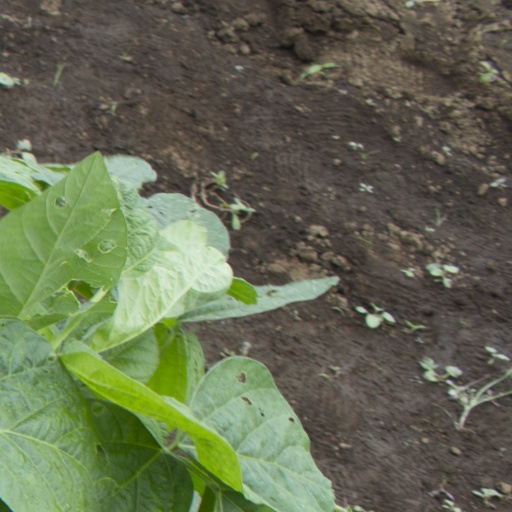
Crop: soybean